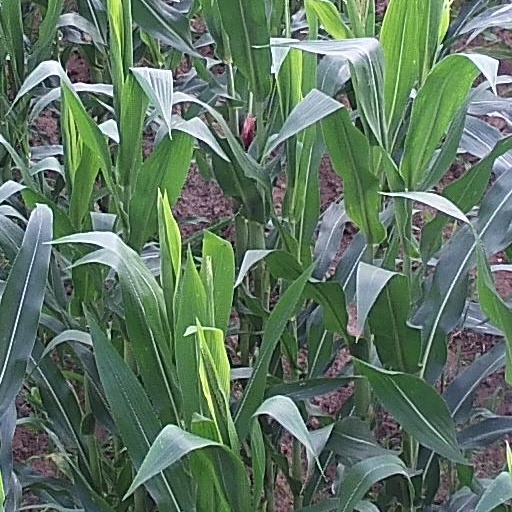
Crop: maize; corn